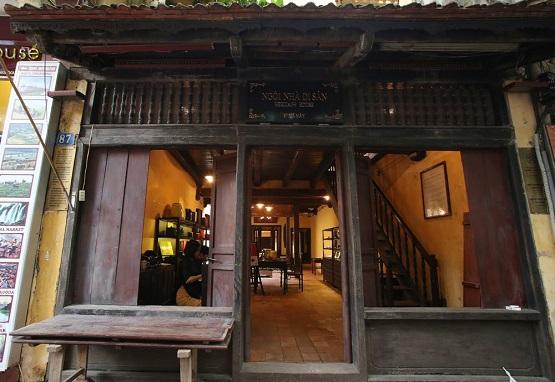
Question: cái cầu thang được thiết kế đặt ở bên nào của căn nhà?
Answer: bên phải